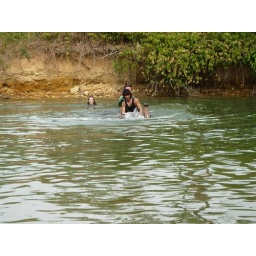
Amanda in a river of elephant poo